Freddy Got Fingered

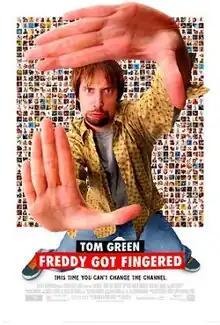
Theatrical release poster

Freddy Got Fingered is a 2001 surreal black comedy film directed by Tom Green in his feature film directorial debut and written by Bickel and Derek Harvie. The film stars Green alongside Rip Torn, Marisa Coughlan, Eddie Kaye Thomas and Julie Hagerty.